NAS Air King

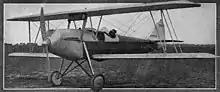
NAS Air King Model 28

The Air King Model 26 was a single bay biplane with wings of rectangular plan, though with rounded, steel tube tips. The rest of the wing structure was a mixture of spruce and ash, with all wing surfaces fabric-covered. Because its upper and lower wings were interchangeable, the span of the upper one was only about 90% that of the lower, the latter mounted on the lower fuselage. They were braced together by inward-leaning, N-form interplane struts with of stagger and supported over the fuselage on short, outward-leaning cabane struts, an inverted V forwards and a single strut aft on each side. Only the lower wing was set with dihedral (2.5°). Ailerons on upper and lower wings were externally interconnected though, unusually, port and starboard pairs could be separately controlled.